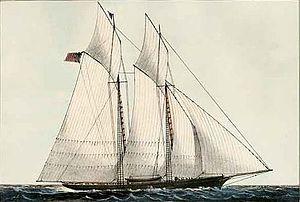
Le yacht Cambria a été le premier challenger britannique pour la Coupe de l'America du New York Yacht Club en 1870.